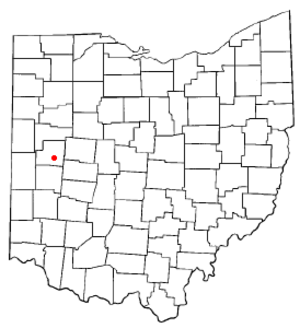
Sidney est une ville de l'État de l'Ohio, aux États-Unis.